1999 Russian apartment bombings

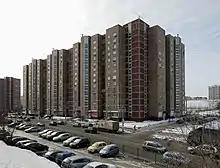
Apartment on Borisovskiye Prudy street, Moscow, where one of the bombs was found and disarmed in September 1999.

On 13 September 1999, a local businessman Achemez Gochiyaev called to police and reported about bombs located in apartment blocks on Borisovskiye Prudy and Kapotnya in Moscow. The police found and defused two bombs.